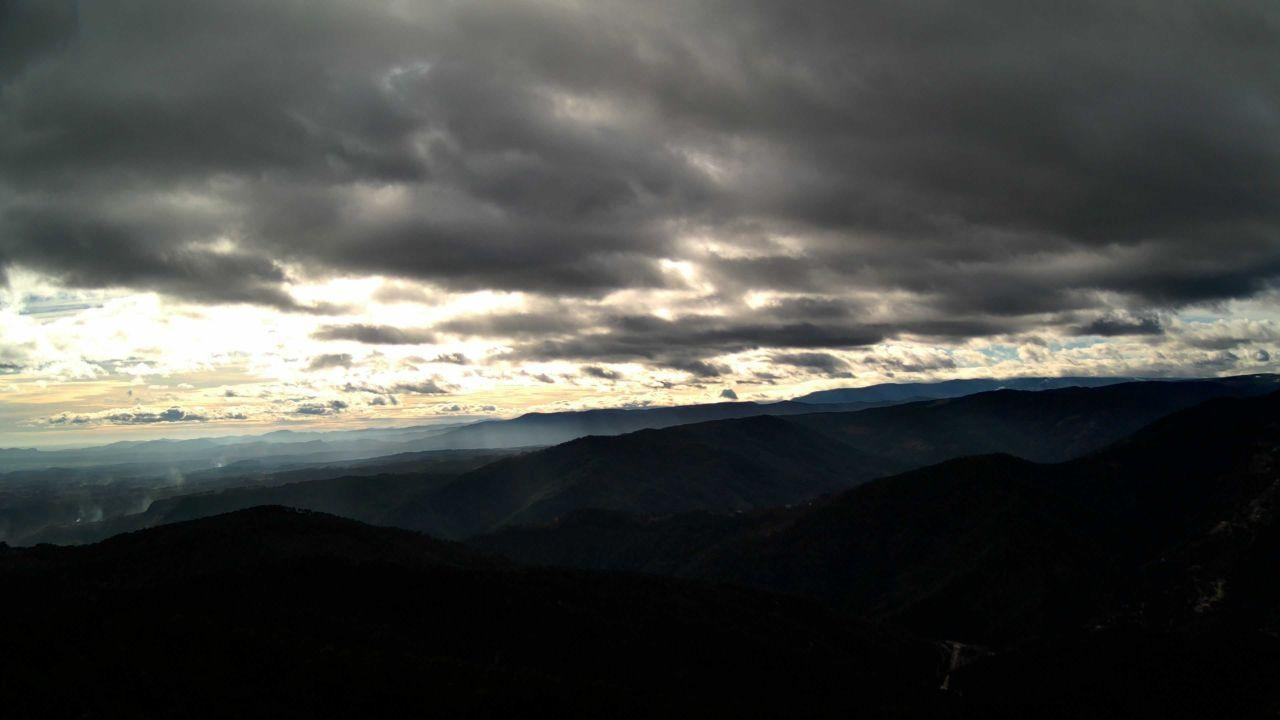
Fire: no
Smoke: yes